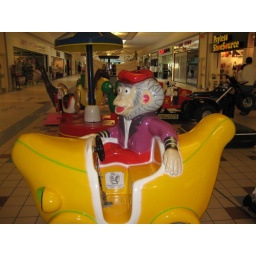
monkey in banana car